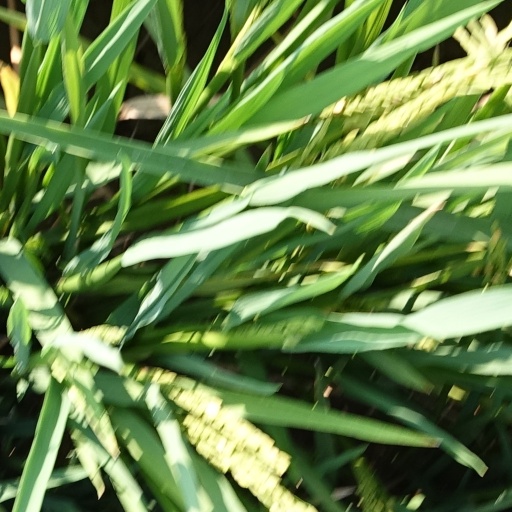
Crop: rice